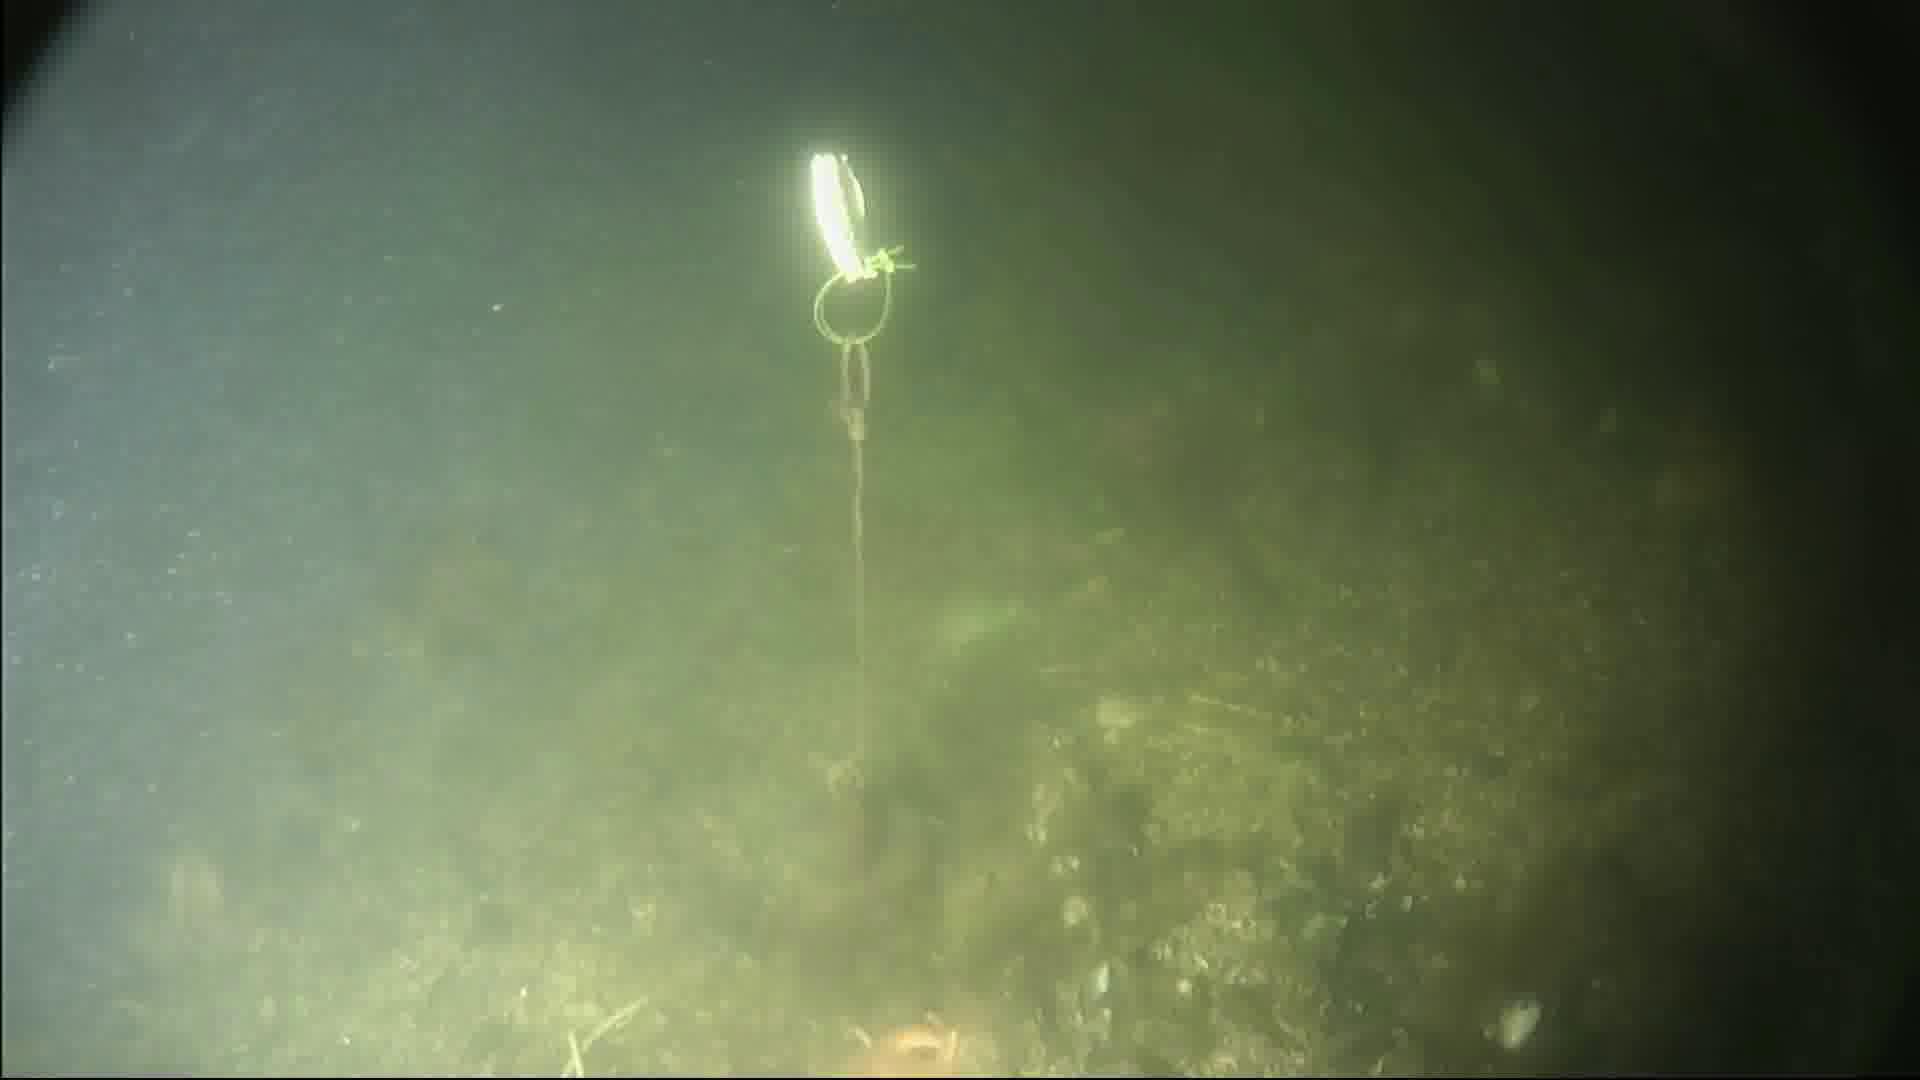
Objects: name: starfish
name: crab